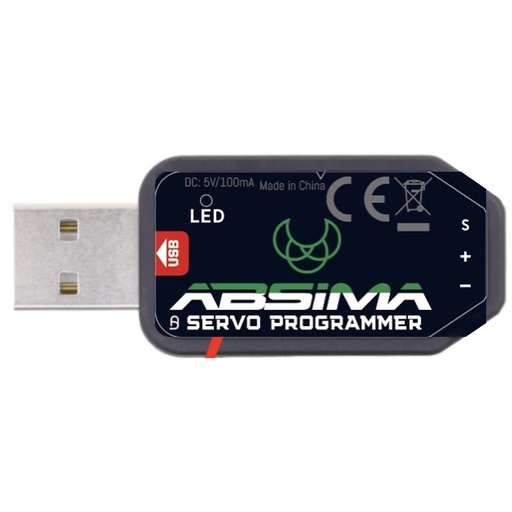
USB Interface Programming Card
USB Interface Programming Card
Brand: Absima
Category: Electronics > Circuit Boards & Components > Circuit Prototyping